James Mwangi

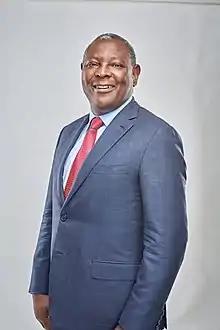
Mwangi in 2020

James Mwangi (born 1962) is a Kenyan accountant, career banker, businessman, and entrepreneur. He is the current group managing director and group chief executive officer of Equity Group Holdings Plc, the banking conglomerate with one of the largest customer bases on the African continent, over 14 million as of December 2019.